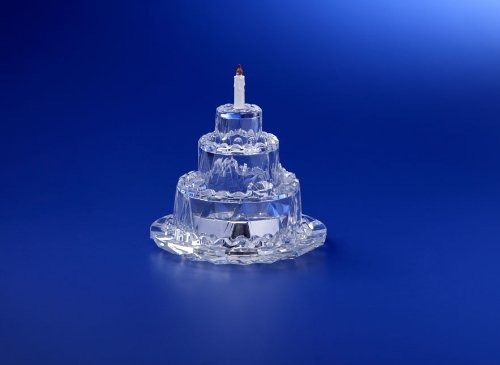
Item Name: Small Cake
Bullet Point 1: Light up someone's birthday with this lovely little acrylic cake! Light from the base by built in LED lights, this cake features intricate details including a hand painted candle on the top tier! Treat yourself or a loved one with this sweet, one of a kind piece!
Bullet Point 2: Clear Acrylic
Bullet Point 3: Built in LED Light On/Off switch on bottom
Bullet Point 4: 4.5" High, 4.25" Wide
Bullet Point 5: 4.5" High, 4.25" Wide AAA required
Product Description: Light up someone's birthday with this lovely little acrylic cake! Light from the base by built in LED lights, this cake features intricate details including a hand painted candle on the top tier! Treat yourself or a loved one with this sweet, one of a kind piece! Acrylic Built in LED Light On/Off switch on bottom 4.5" High, 4.25" Wide AAA required
Value: 1.0
Unit: Count

Price: 22.99